Nord-Pas-de-Calais

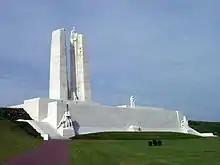
Canadian National Vimy Memorial near Arras

In the early Middle Ages, the feudal system shaped the region's political landscape. The County of Flanders emerged in the late 9th century as a semi-autonomous entity with regular insubordination to the French King. Similarly, the County of Hainaut took shape by the mid-11th century, with the Duchy of Brabant reflecting Flemish traditions. The influence of the Catholic Church also grew, with the Bishop of Cambrai becoming Count of Cambrésis. The importance of waterways led to the growth of towns such as Lille and Arras, which gained privileges and self-governance, especially in the 12th century when Arras became renowned for its cloth industry.